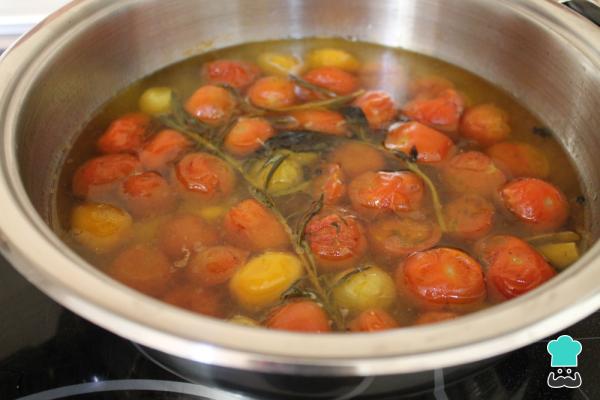
Pasado el tiempo, destapa y sube el fuego un punto más, pero aún deberá seguir muy, muy bajo y deja cocer 15 minutos más destapado.